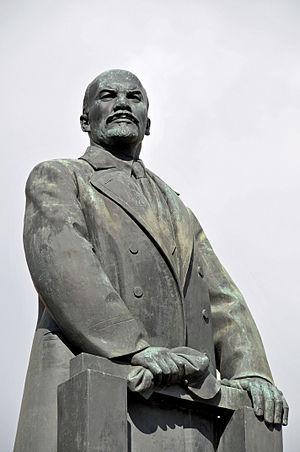
La place de l'Indépendance est la plus grande place de la ville de Minsk. Construite en 1933 d'après un projet de l'architecte Iossif Langbard, elle portait le nom de « place de Lénine » jusqu'en 1991.
Cet article présente une liste des monuments de la ville de Minsk.